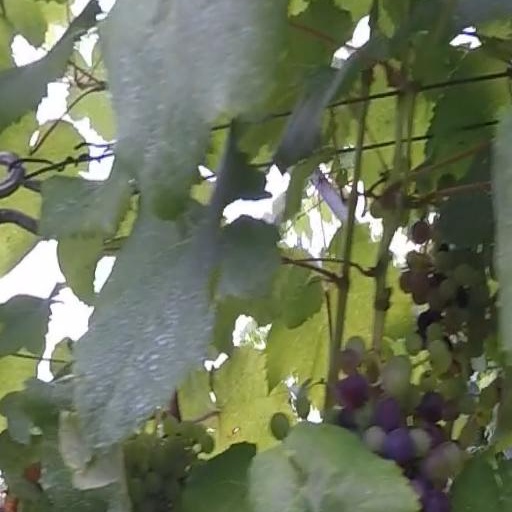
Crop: grape